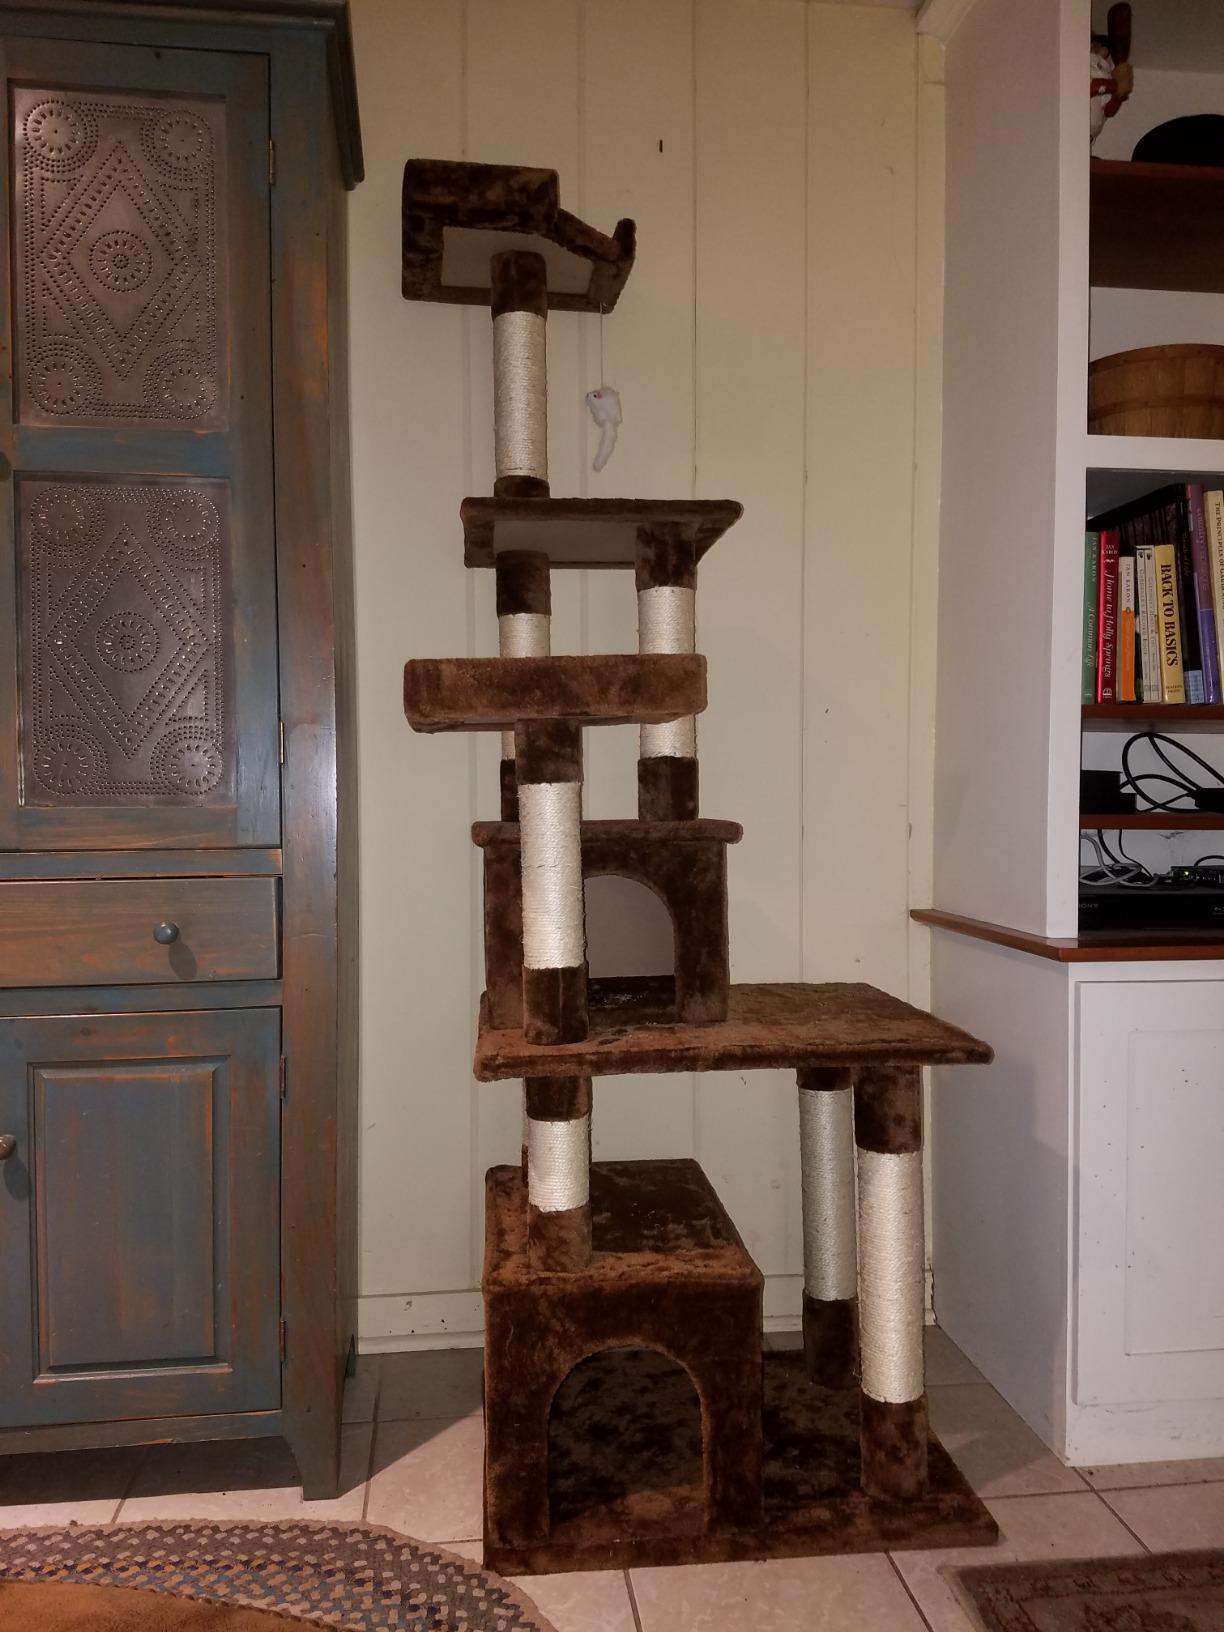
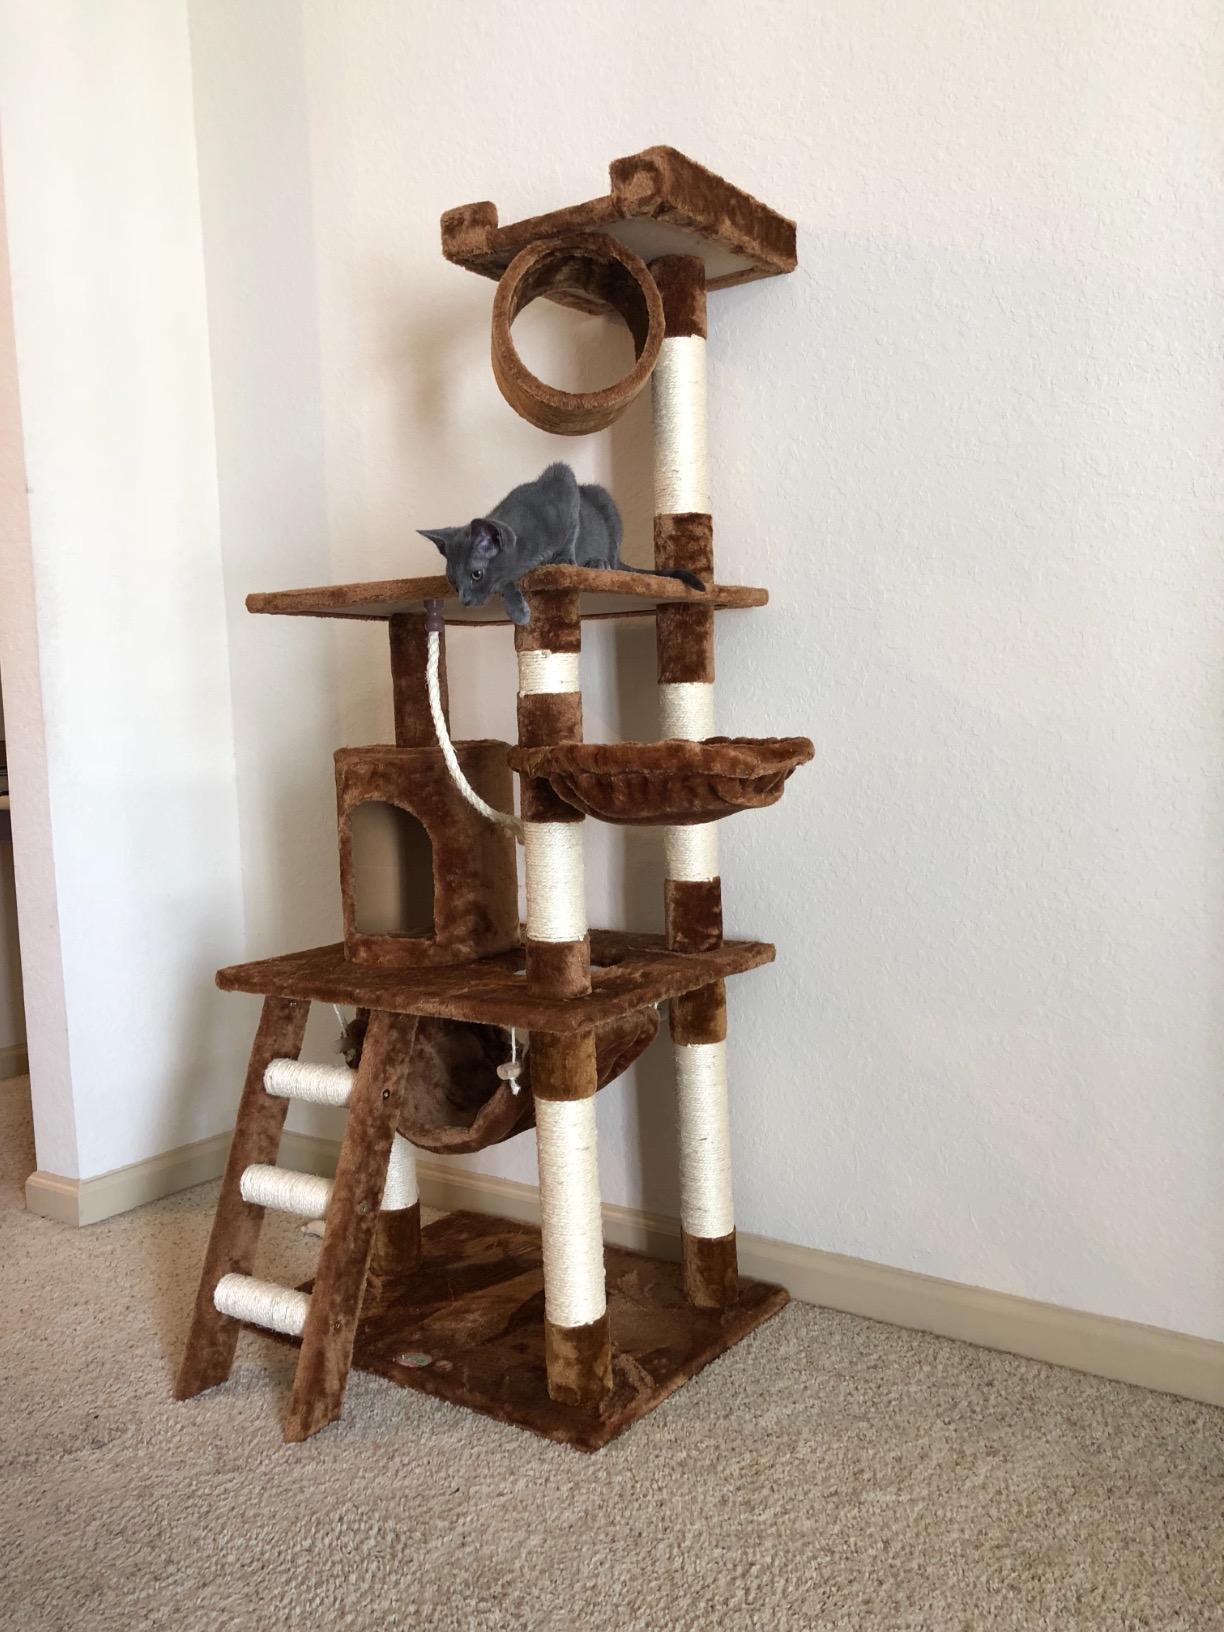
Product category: items_cat tree
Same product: no